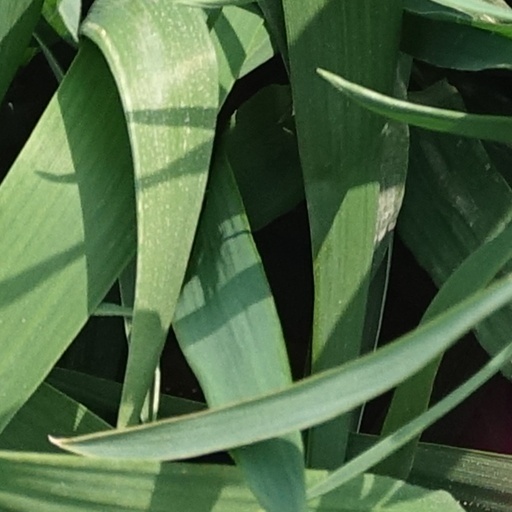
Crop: wheat